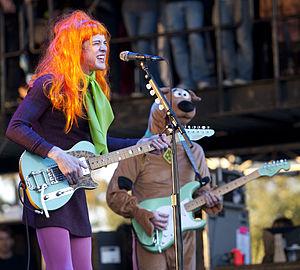
MGMT, anciennement connu sous le nom de The Management, est un groupe de rock alternatif américain, originaire de Brooklyn, à New York. Le groupe est composé initialement de Ben Goldwasser et de Andrew VanWyngarden.